Greg Weissert

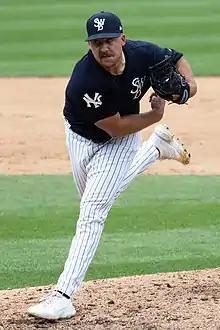
Weissert with the Scranton/Wilkes-Barre RailRiders in 2022

Gregory R. Weissert (born February 4, 1995) is an American professional baseball pitcher for the Boston Red Sox of Major League Baseball (MLB). He has previously played in MLB for the New York Yankees. The Yankees selected Weissert in the 18th round of the 2016 MLB Draft. He made his MLB debut in 2022.